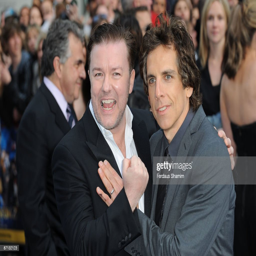
comedian and celebrity attend the world premiere .